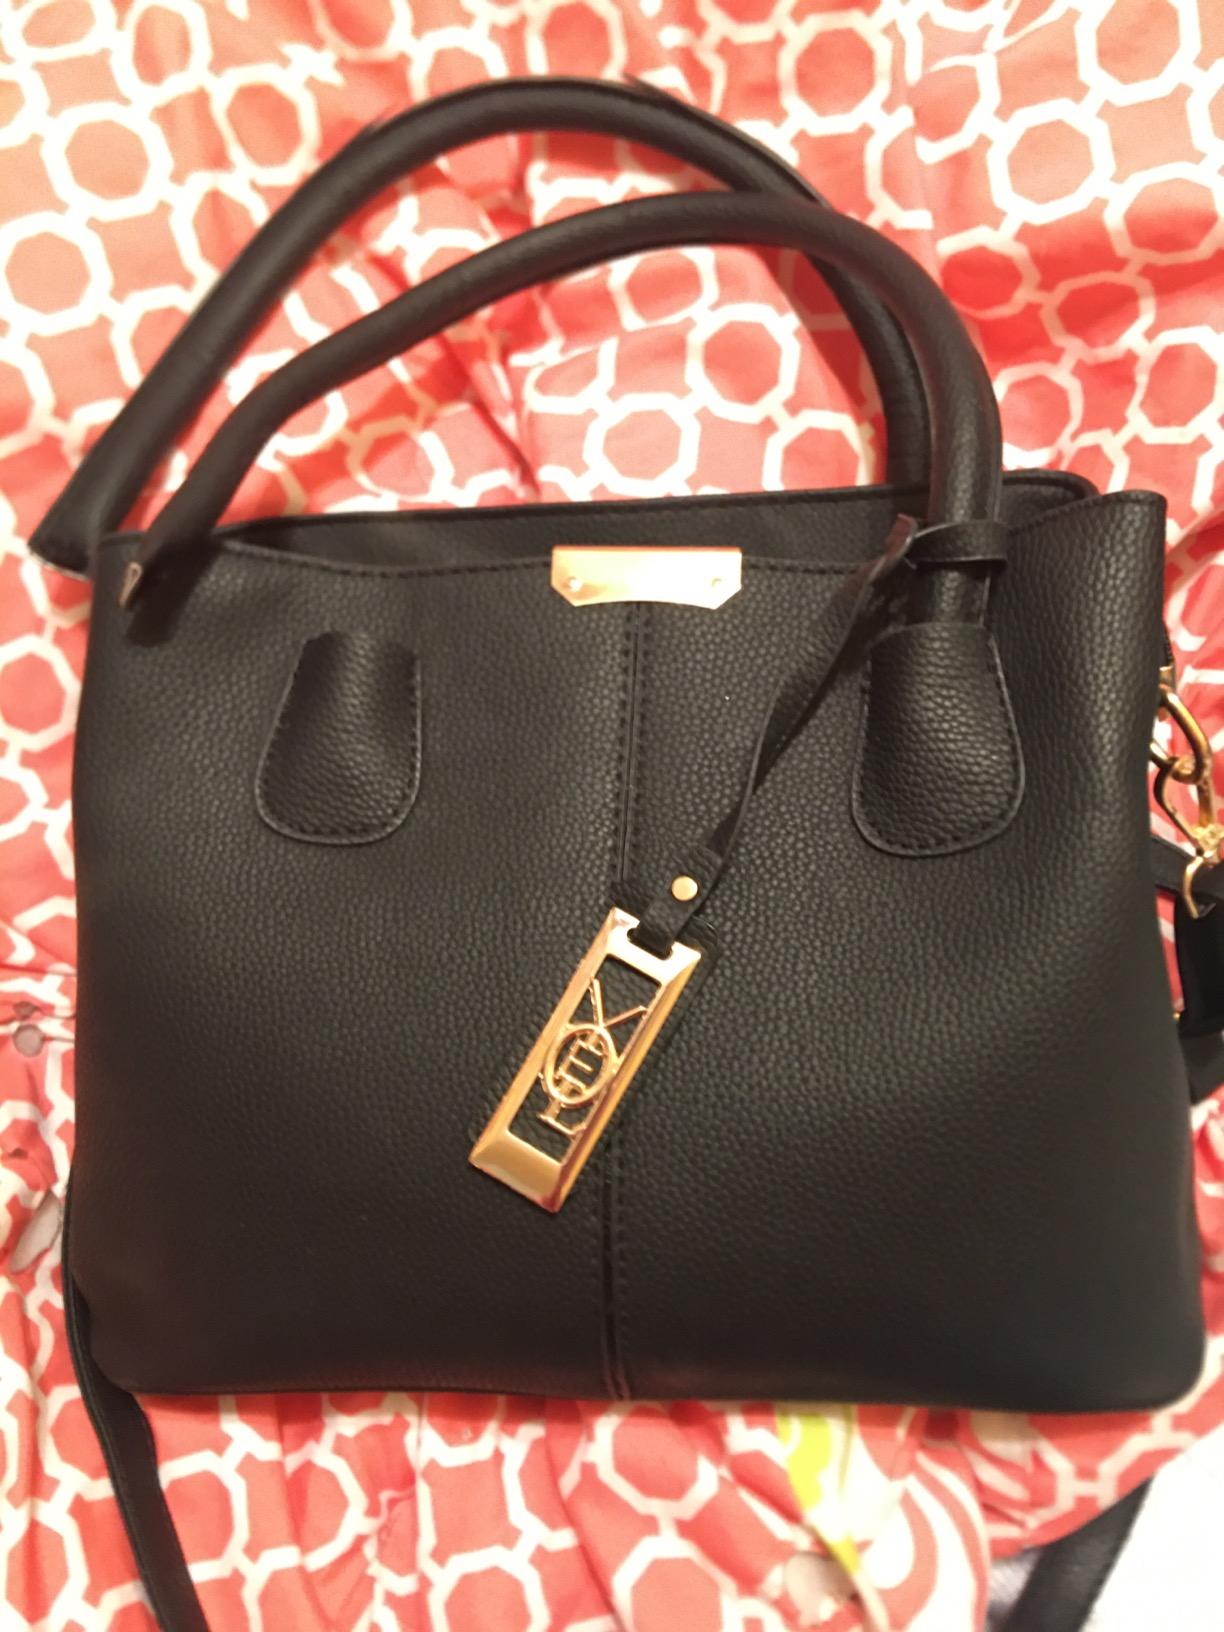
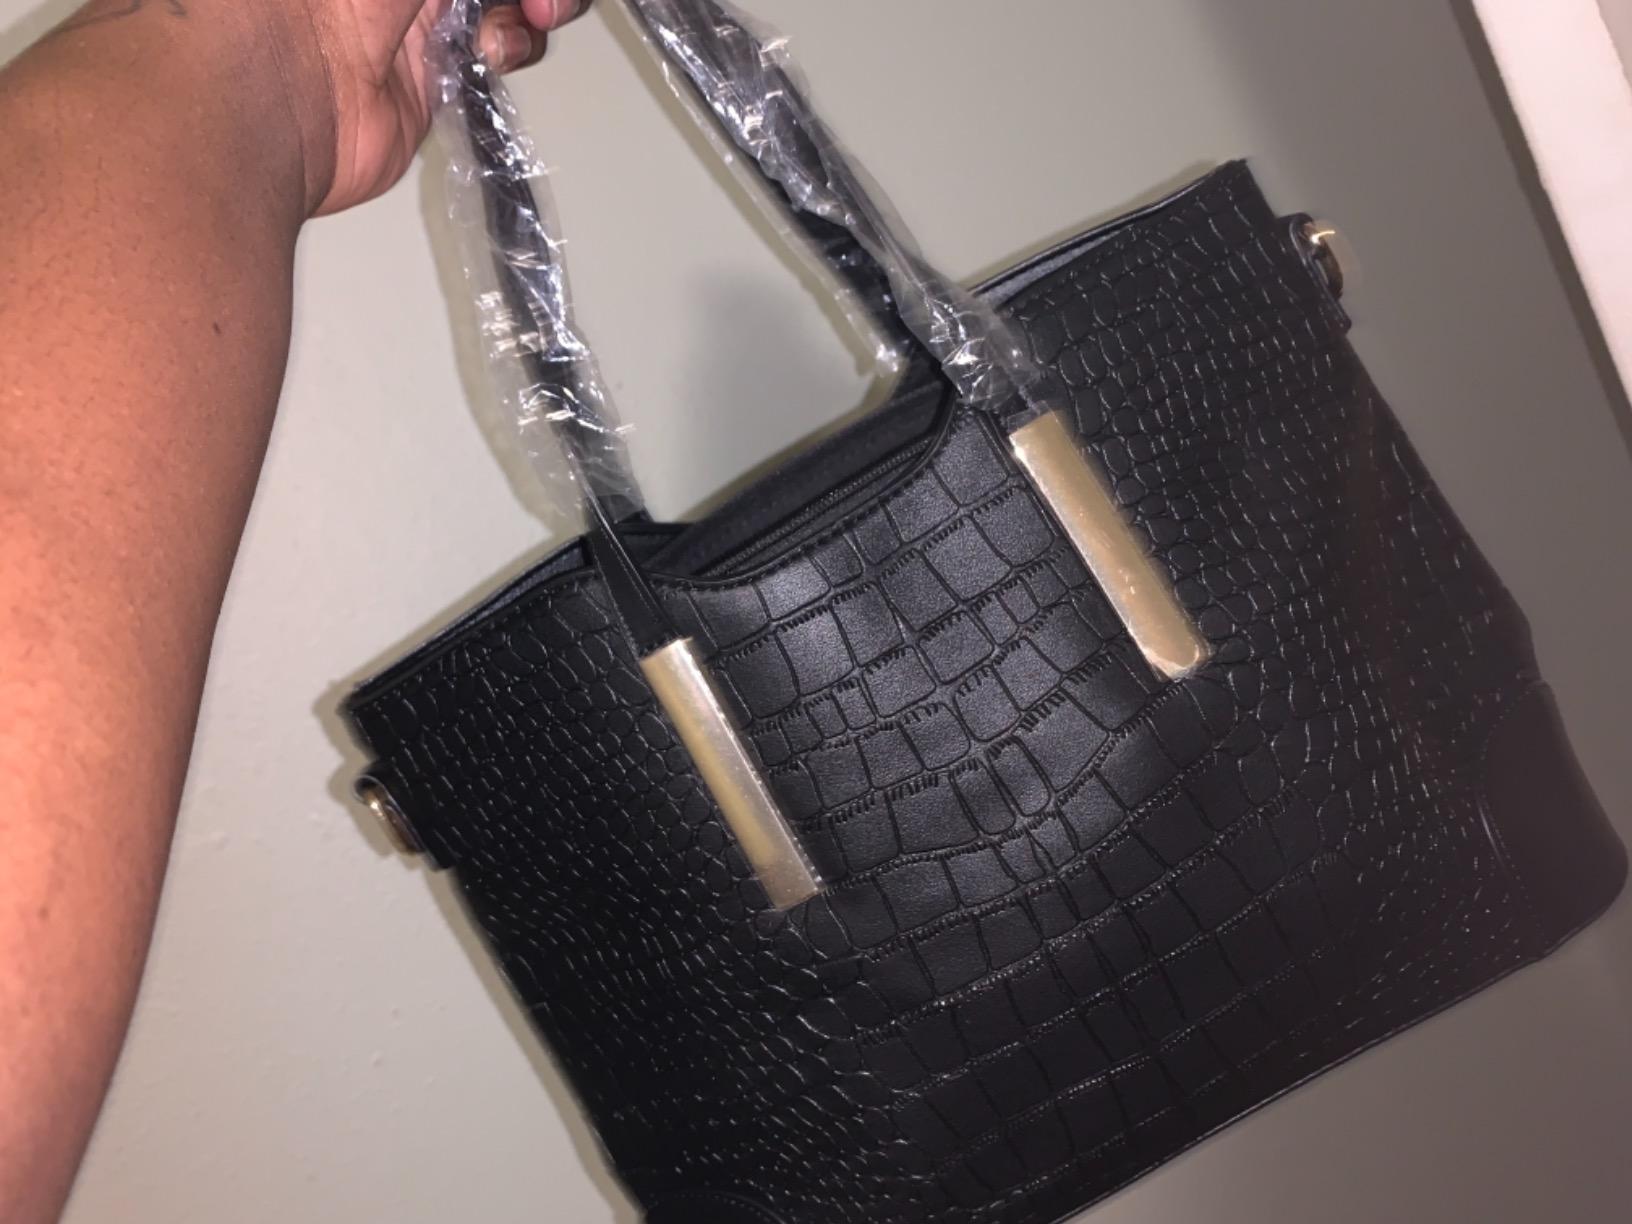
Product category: accessories_handbag
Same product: no